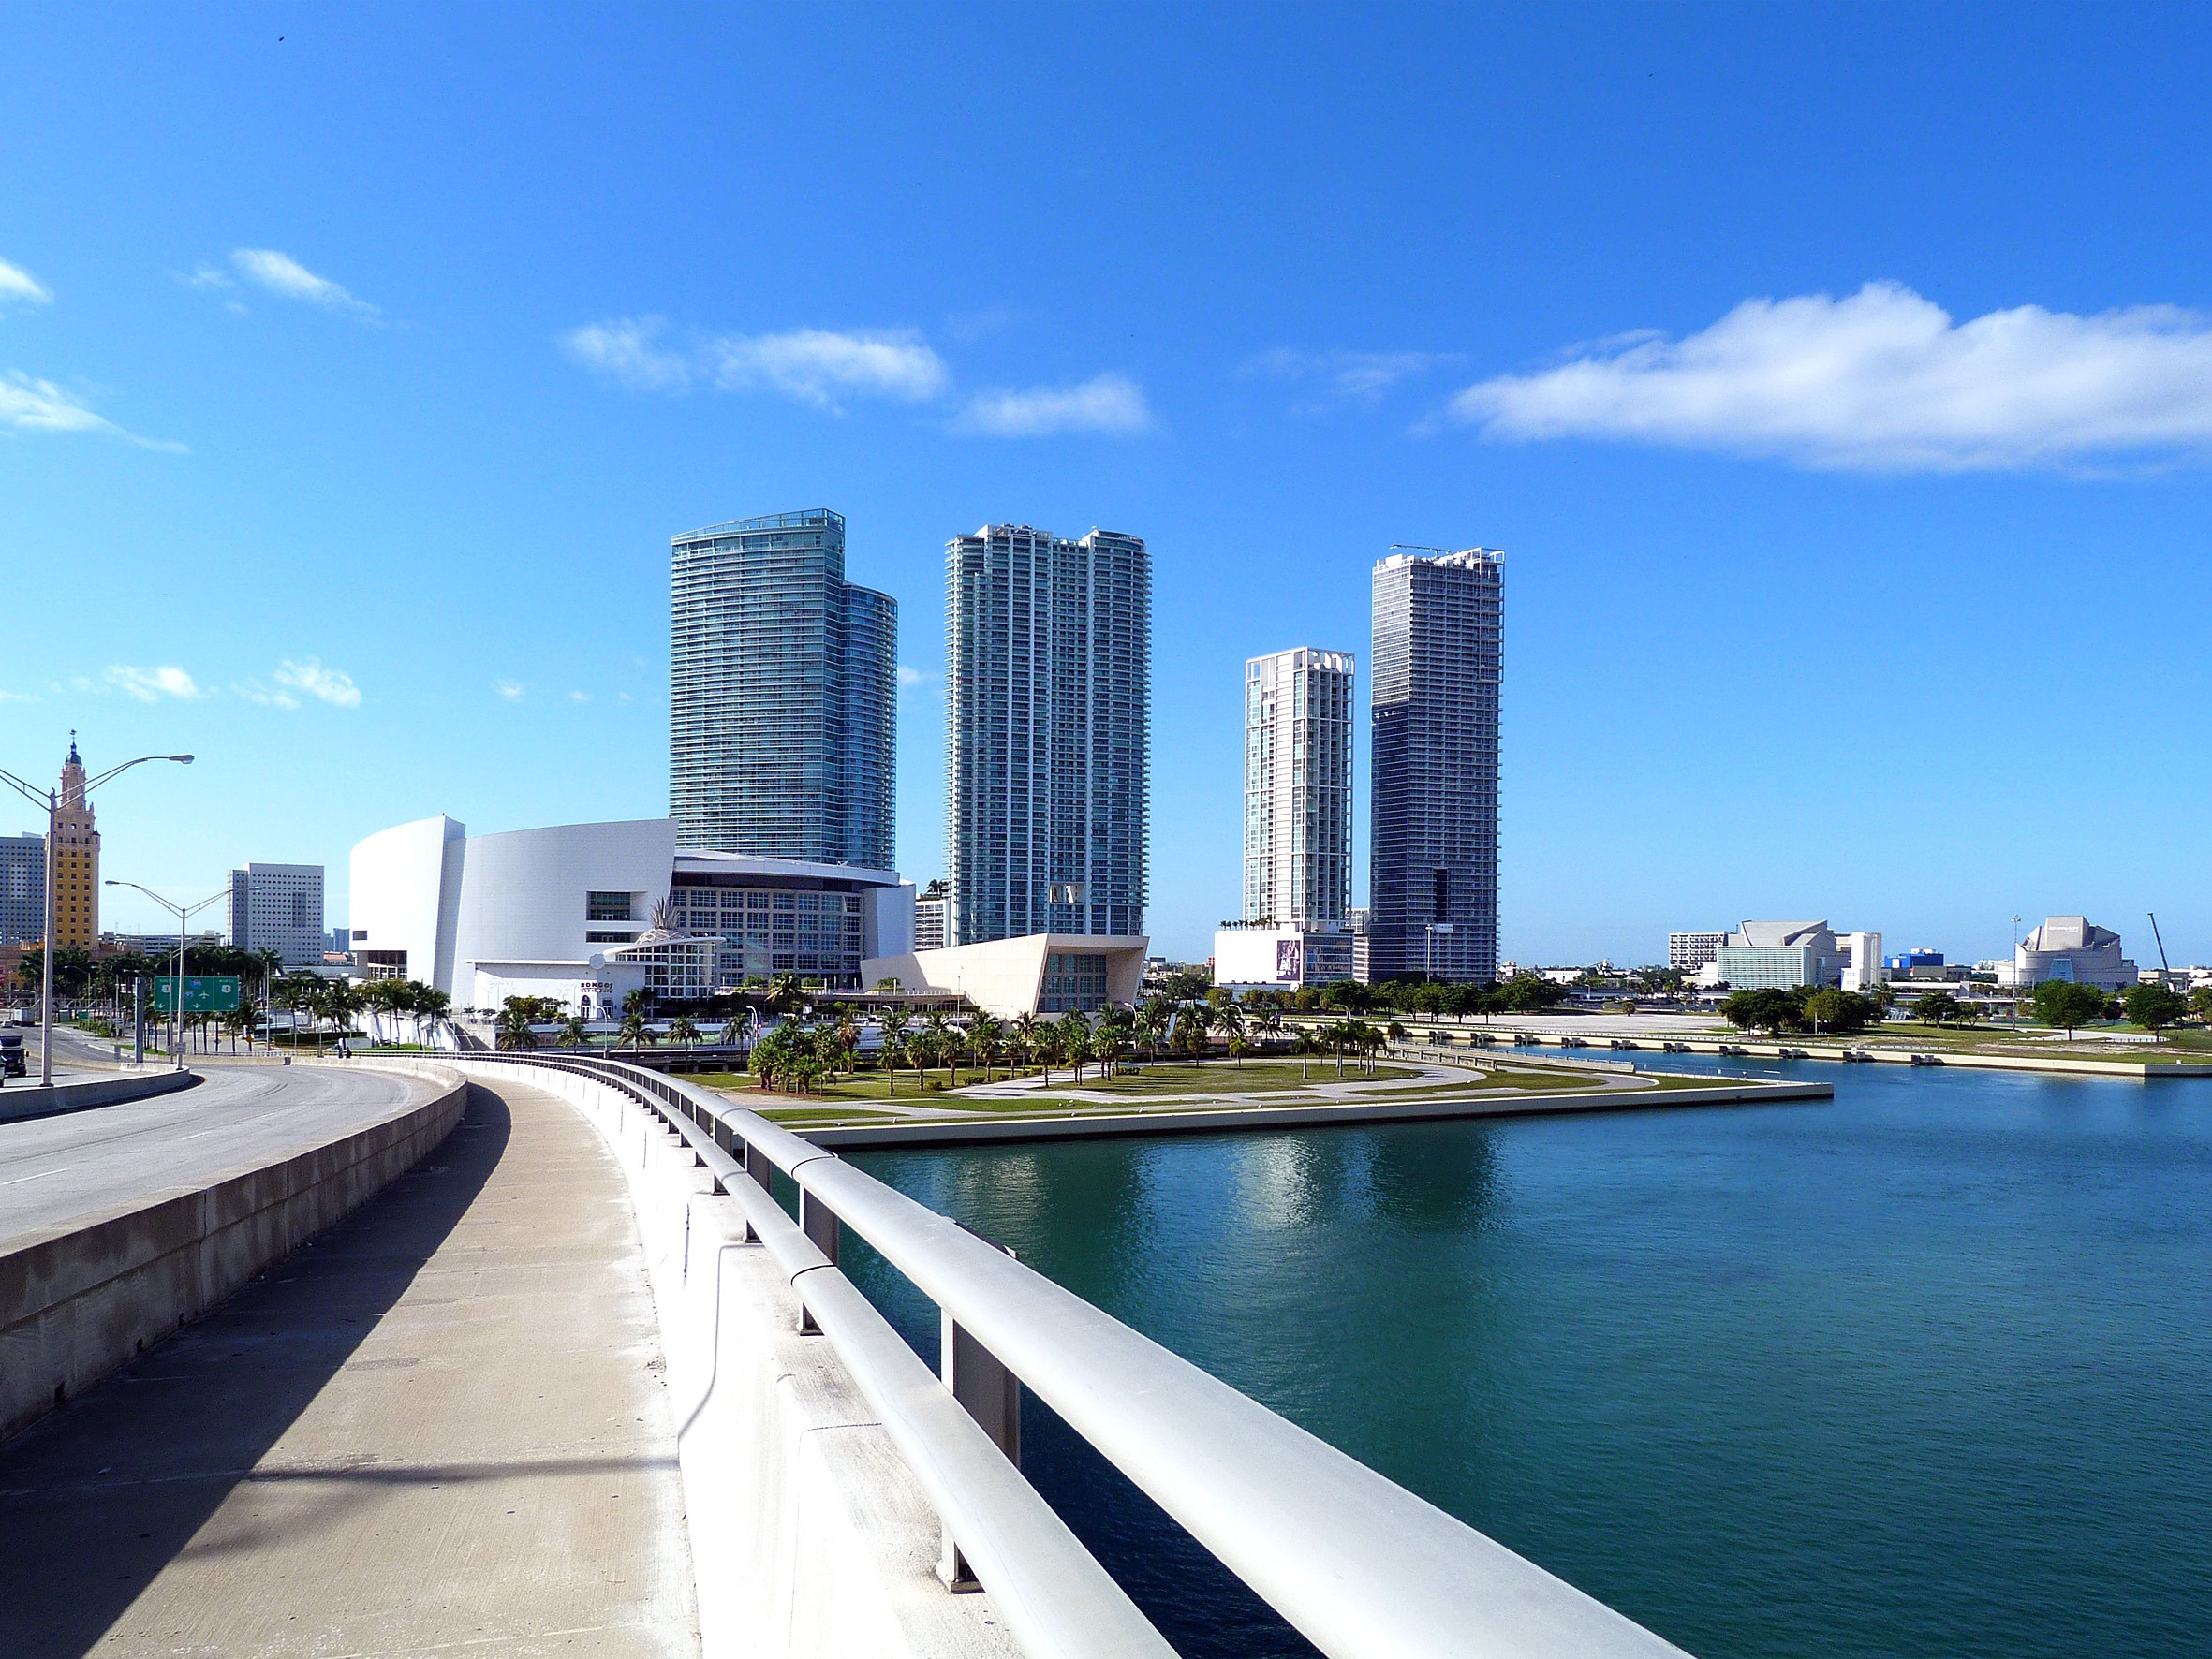
sea, coast, water, horizon, dock, skyline, building, city, skyscraper, cityscape, downtown, bay, landmark, marina, tower block, miami, condominium, miami beach, human settlement, metropolitan area